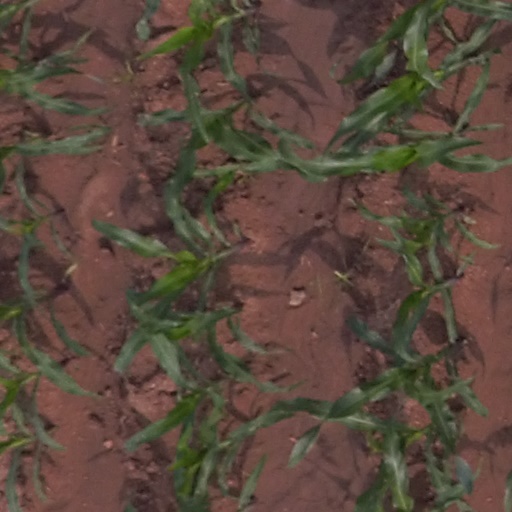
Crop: maize; corn